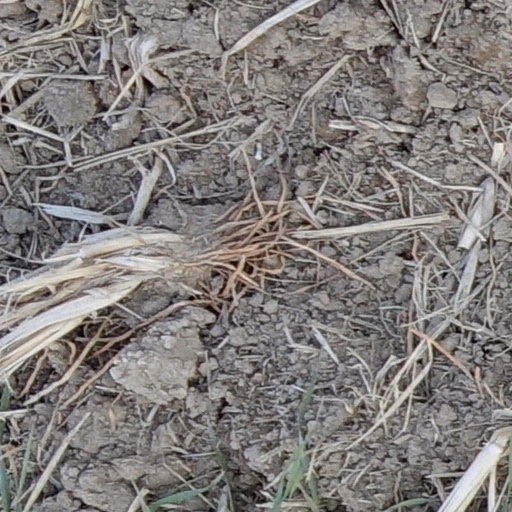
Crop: wheat